Scarlet-rumped cacique

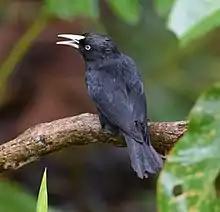
in Costa Rica

Unlike some other caciques they are not usually colonial breeders; like them they have a bag-shaped nest. It is built about above ground, in a tree which usually also contains an active wasp nest. The bird's nest is long, widens at the base, and is suspended from the end of a branch. The normal clutch is two dark-blotched white eggs. The male will assist in feeding the young, but does not incubate.